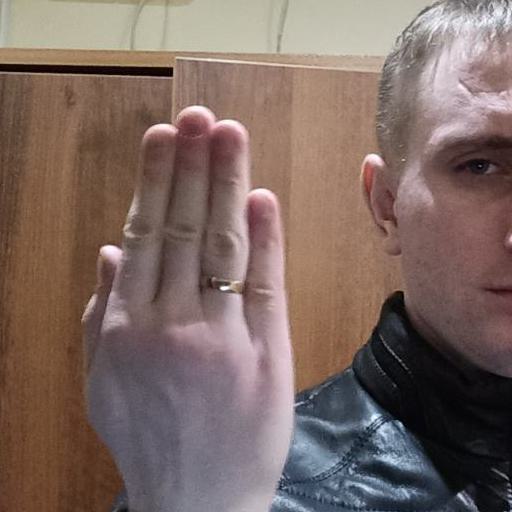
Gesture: stop_inverted